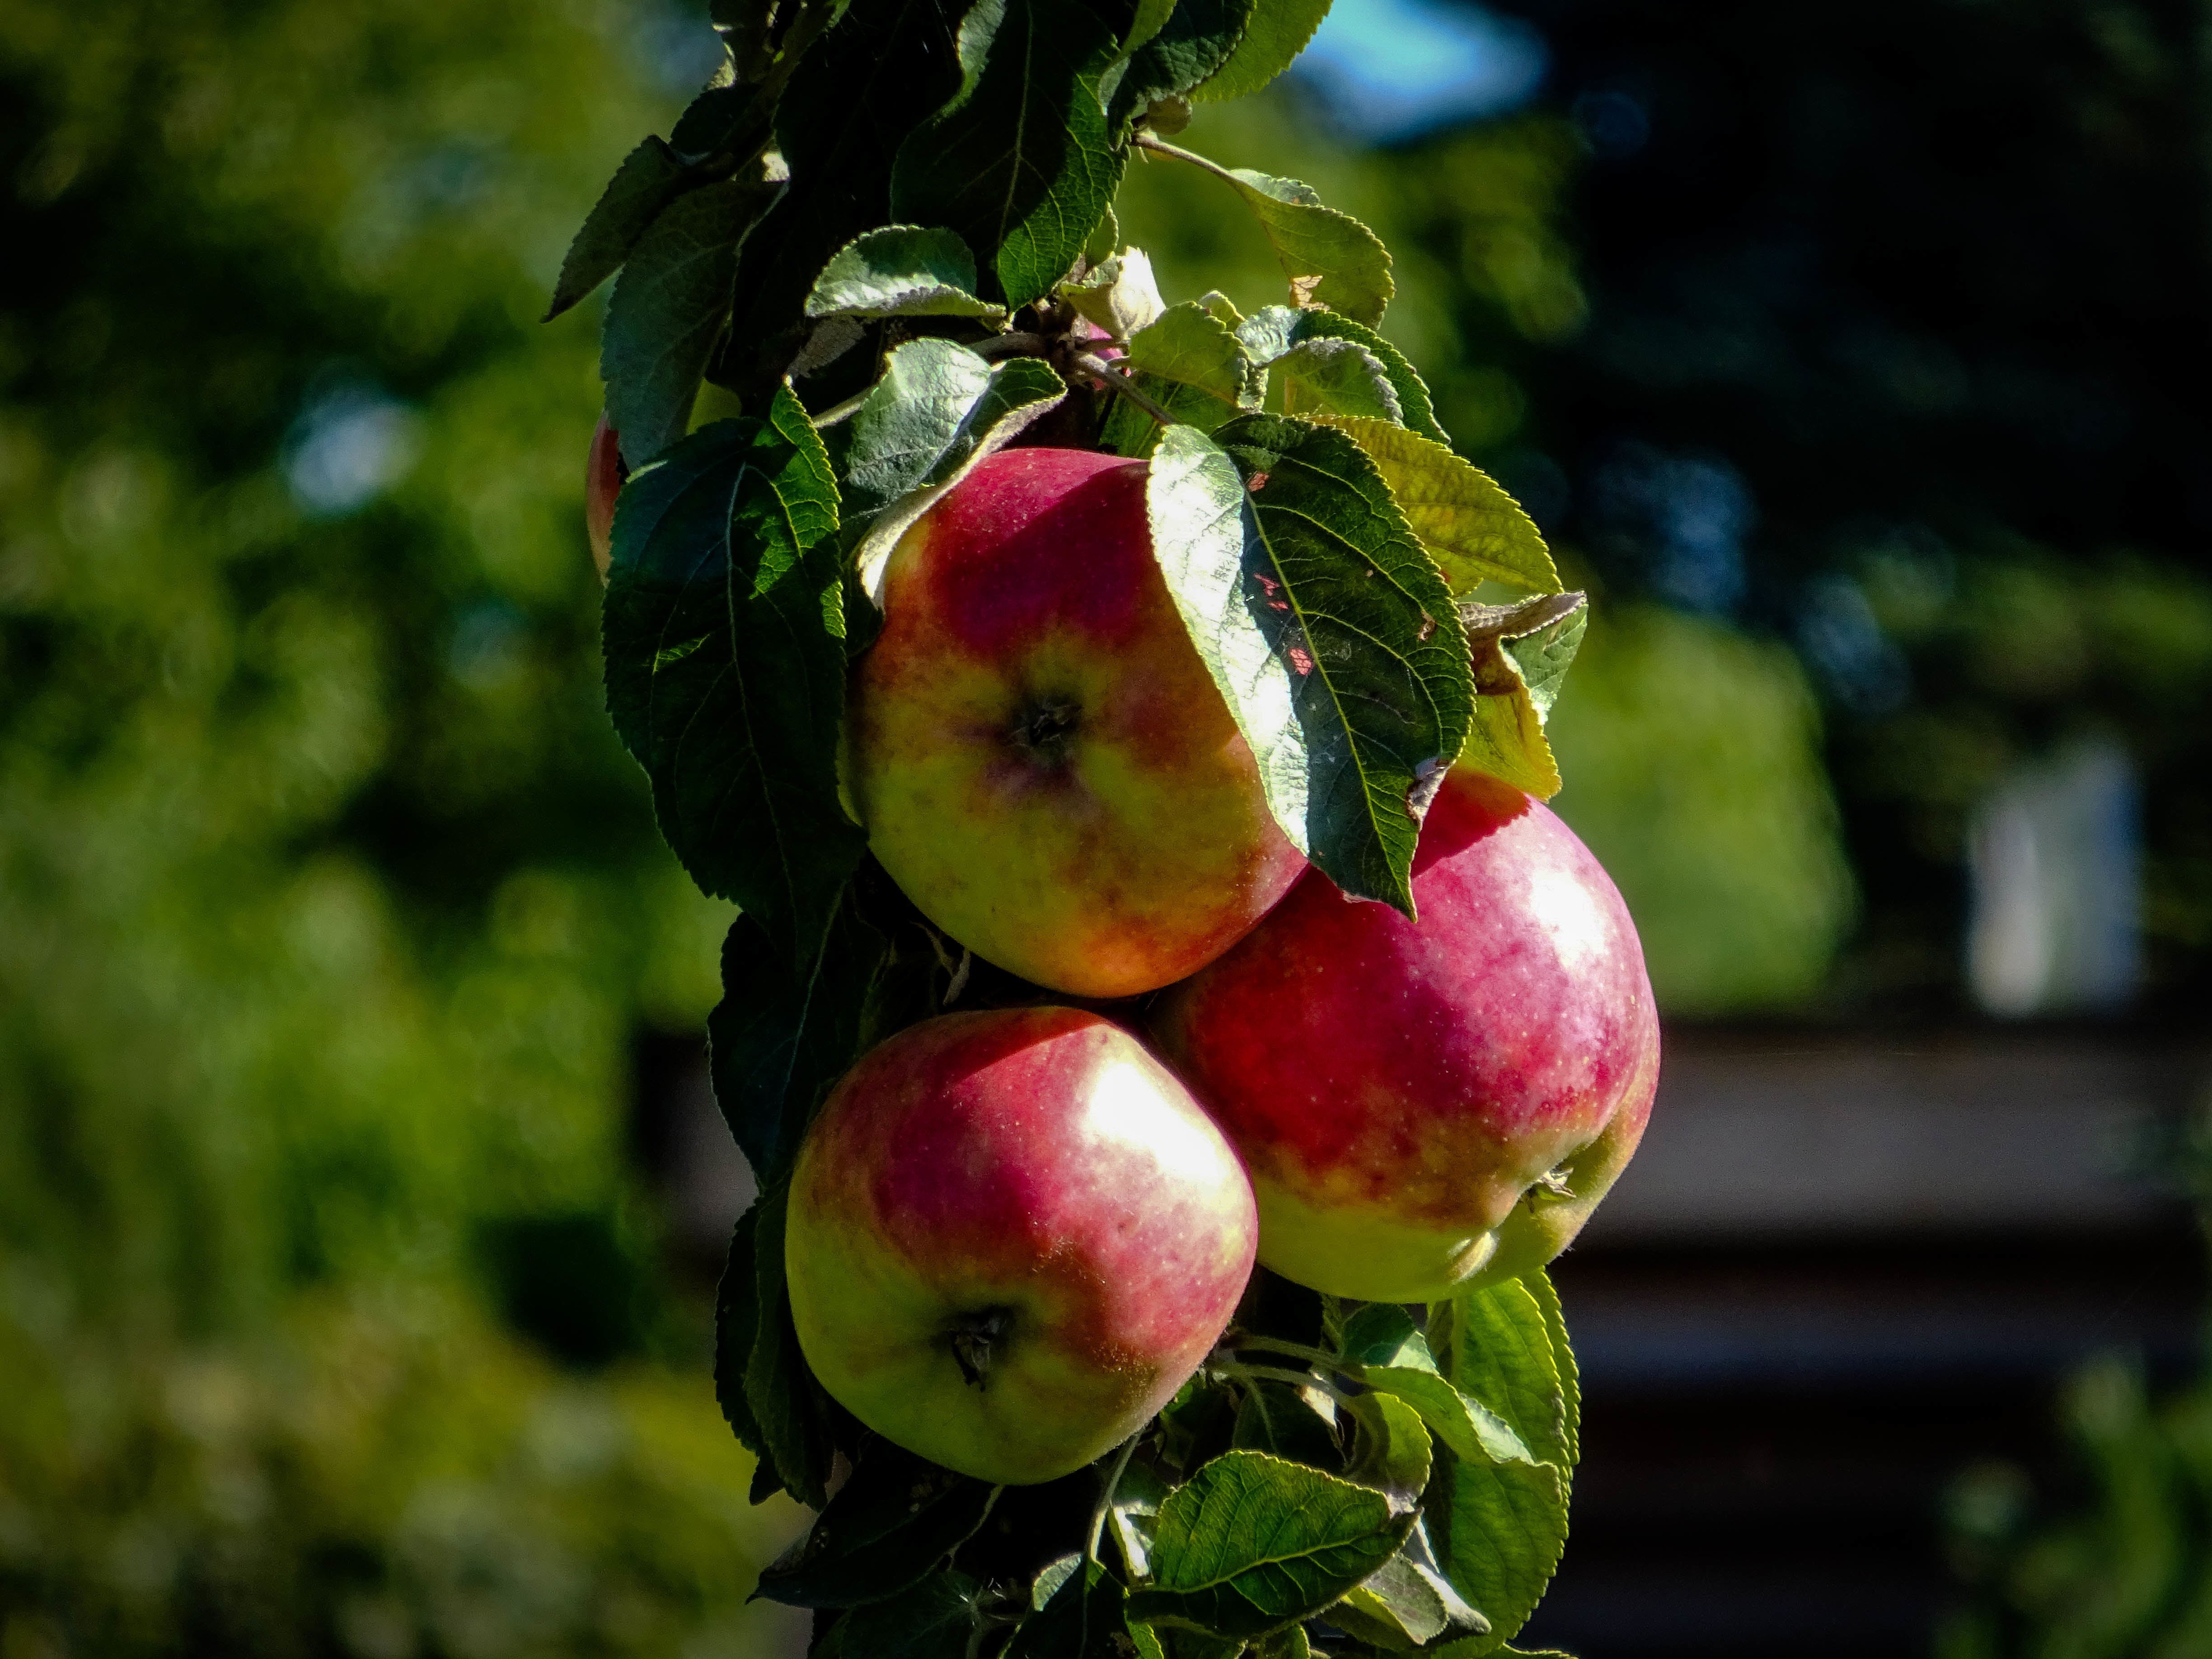
apple, tree, branch, blossom, plant, fruit, flower, food, green, produce, flora, flowering plant, rose family, land plant, rose order